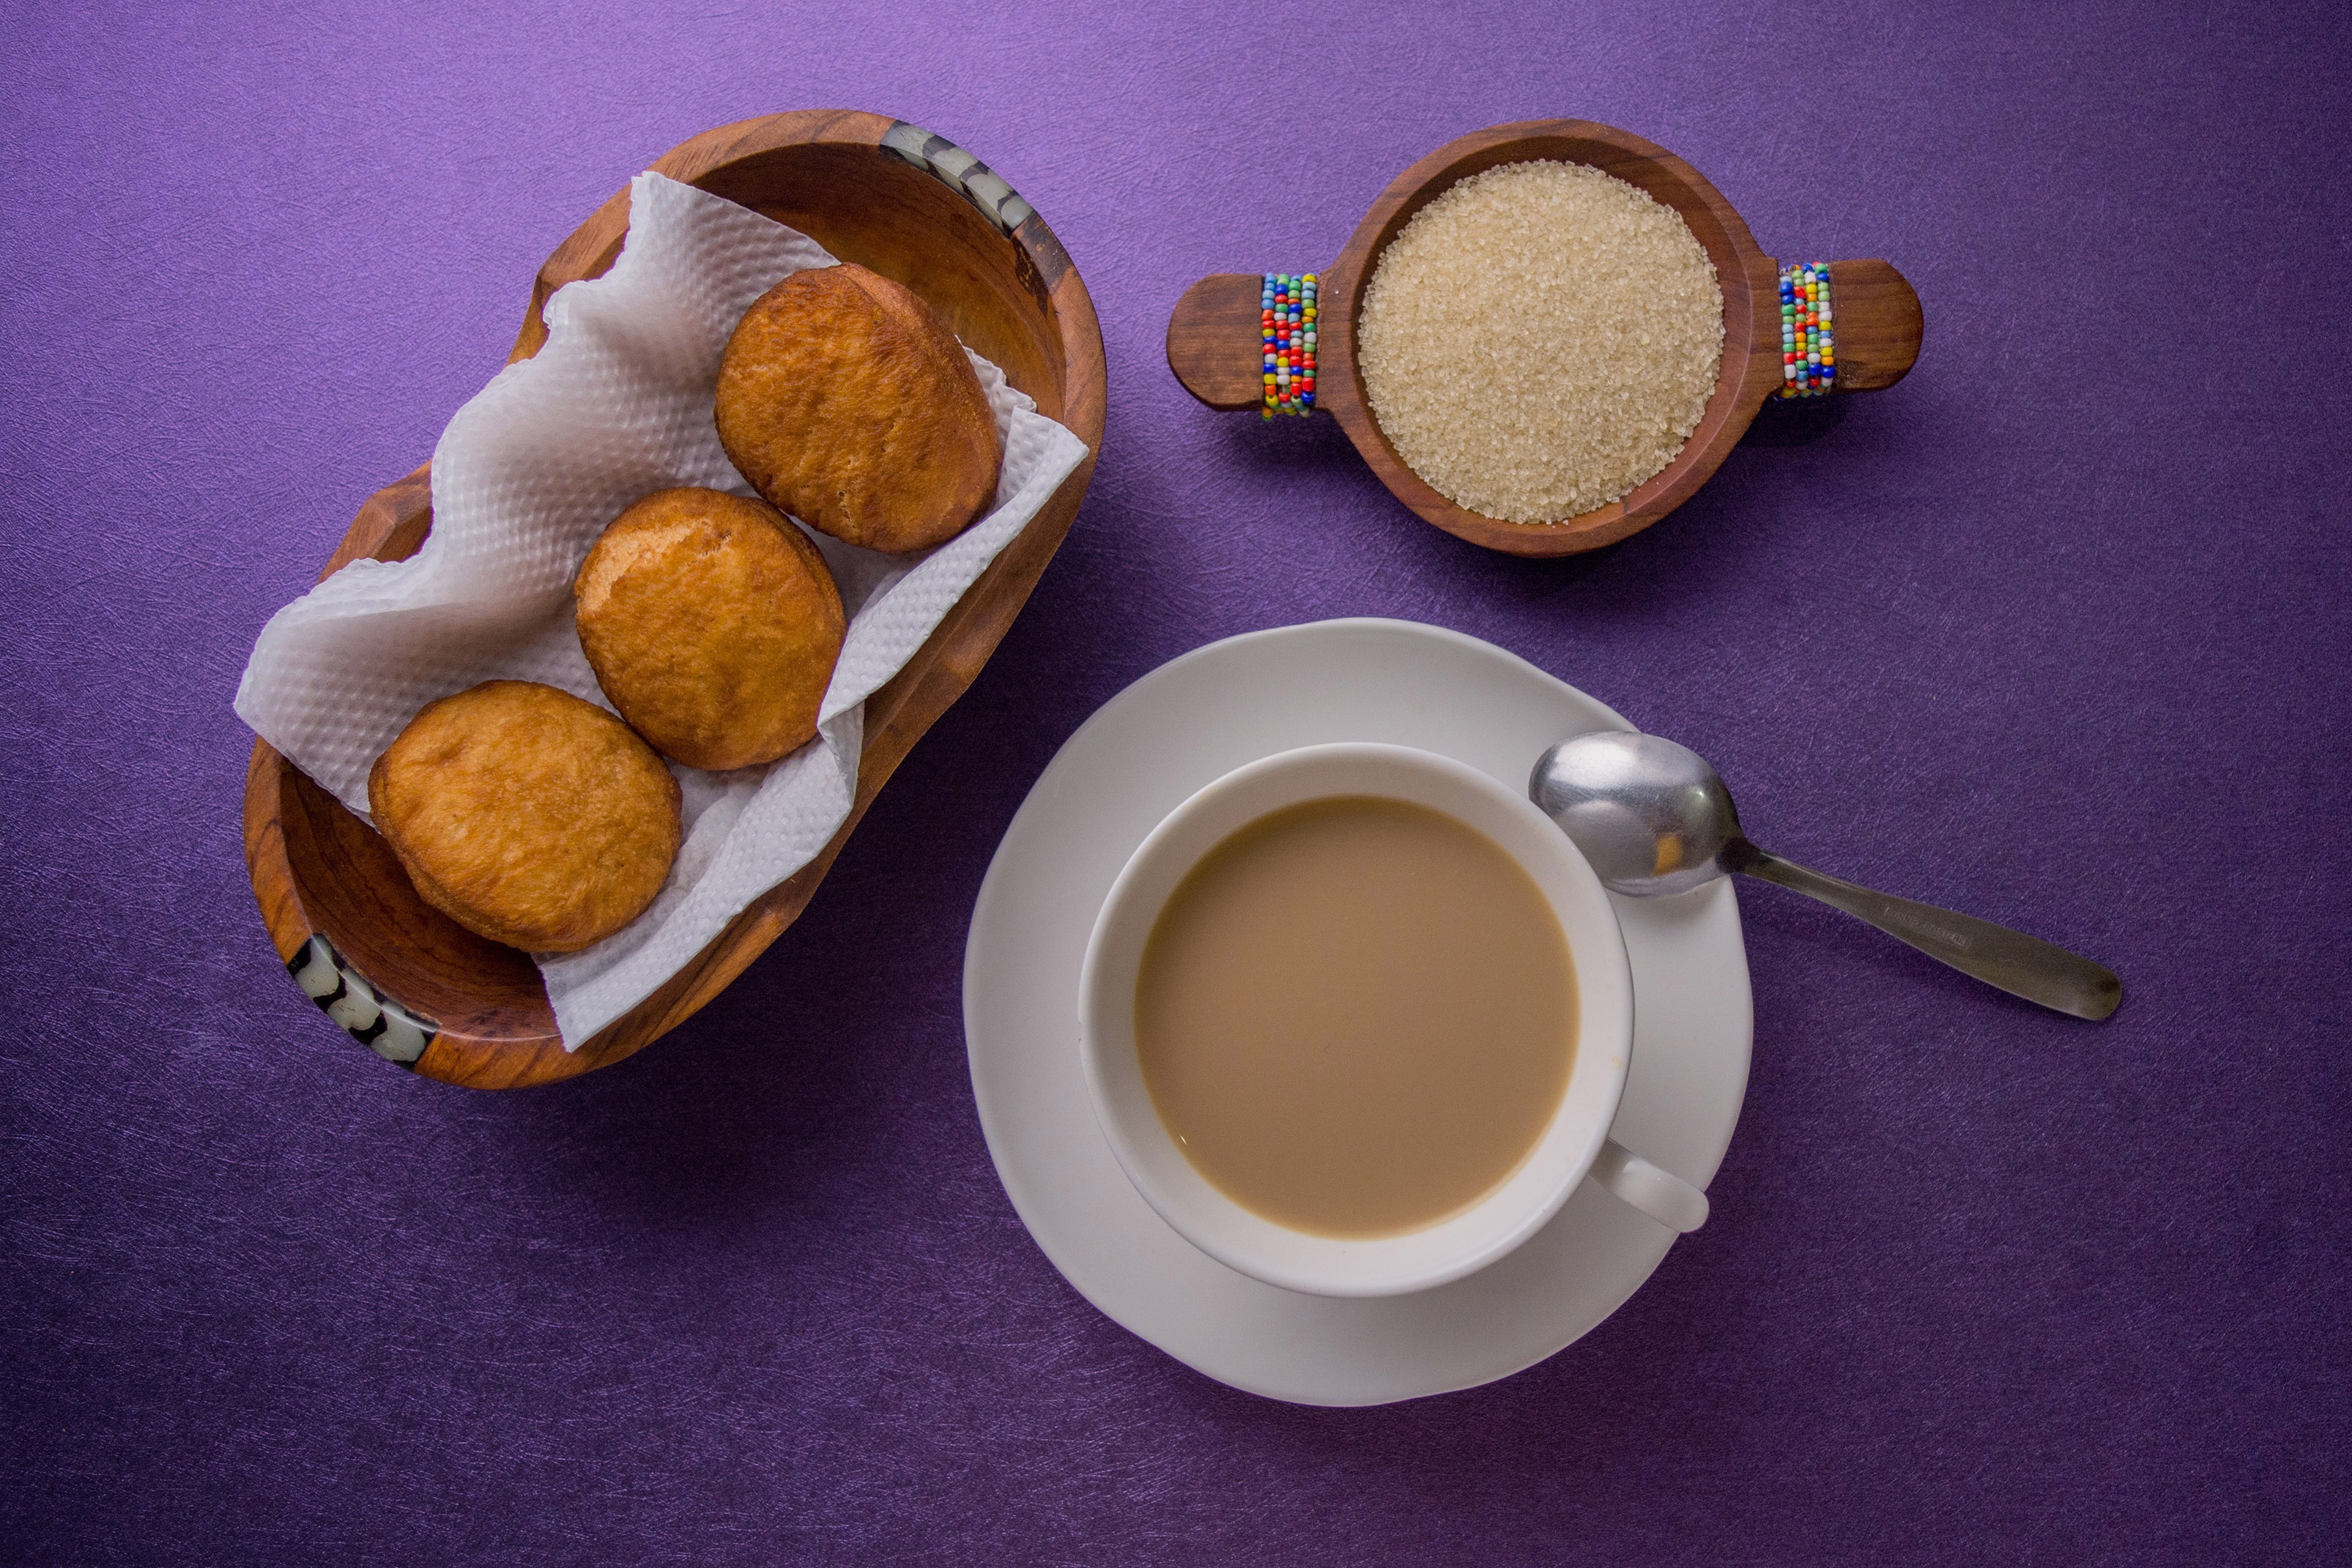
sweet, tea, cup, meal, food, produce, color, beverage, drink, yellow, breakfast, baking, freshness, hot, shape, sweetness, flavor